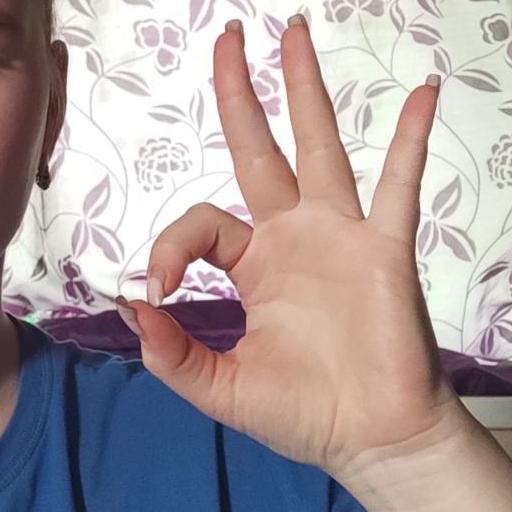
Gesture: ok